Answer in natural language. Consider the 3D positions of the objects in the scene and not just the 2D positions in the image. Is the centerpoint of  gray colour chair  shape square (highlighted by a red box) at a higher height than brown cardboard box (highlighted by a blue box)? Choose between the following options: yes or no
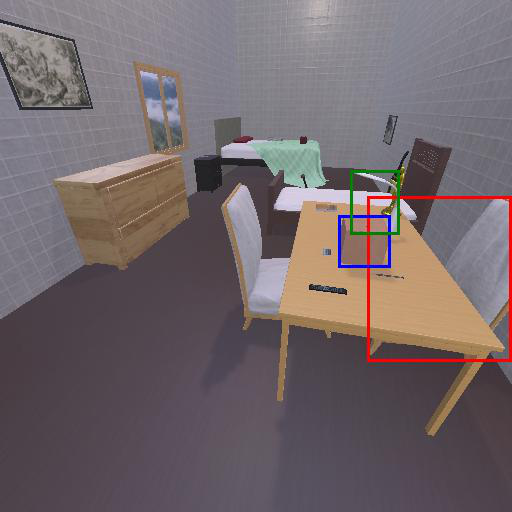
<answer>no</answer>